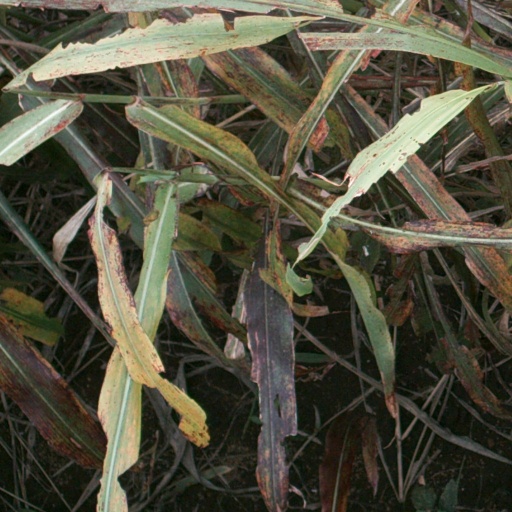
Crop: sorghum